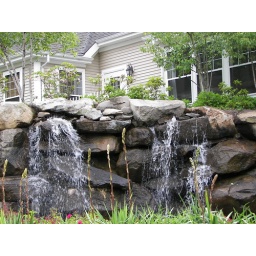
At Crystal Hill...the water cascades over the rocks at the fountain welcoming visitors in.